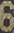
Number: 6